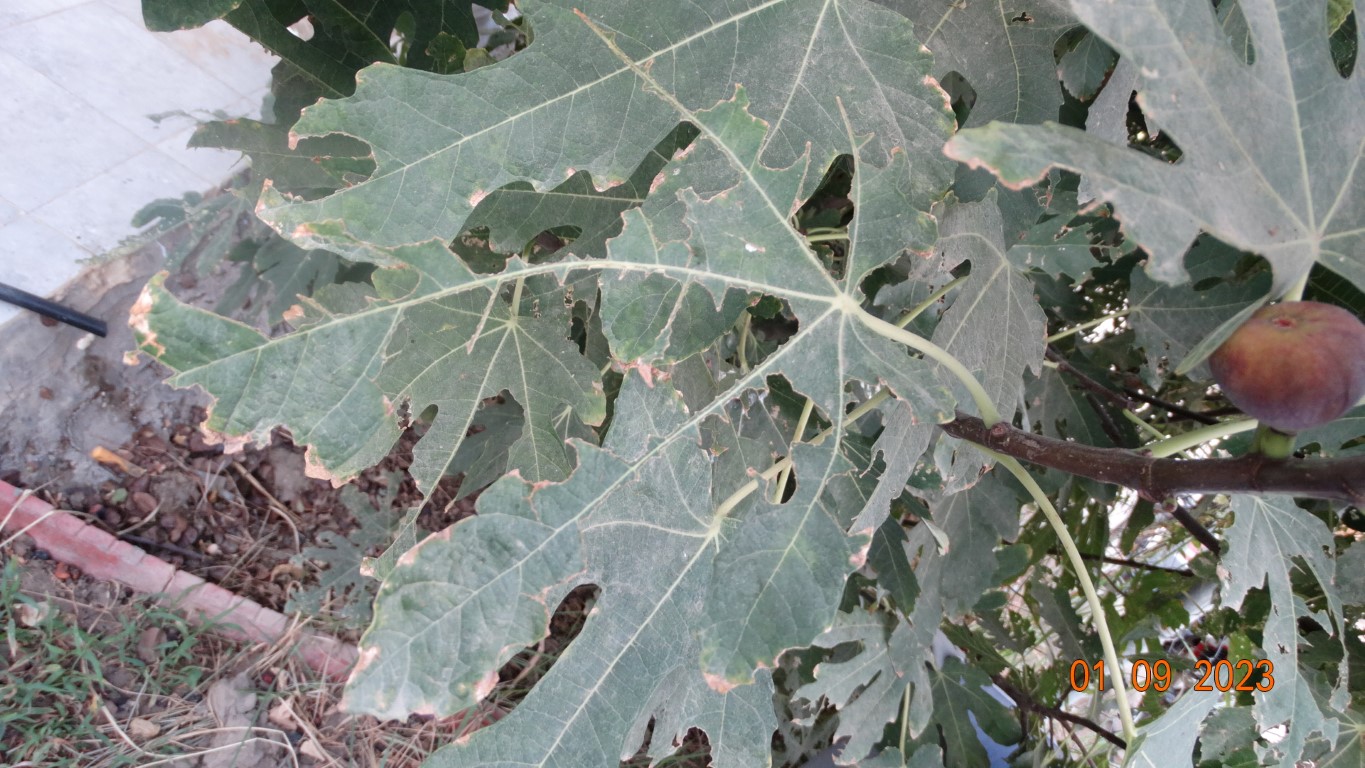
Label: infected